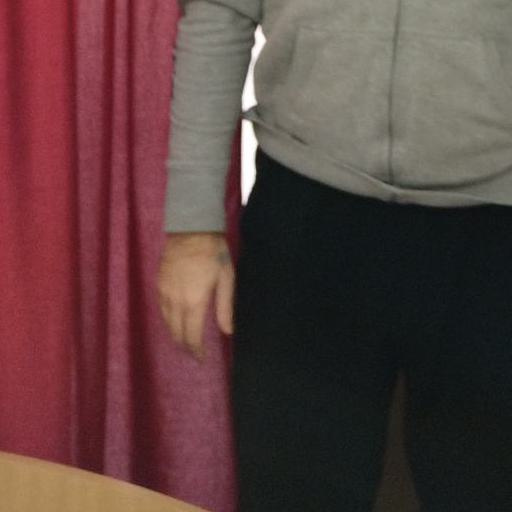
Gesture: no_gesture